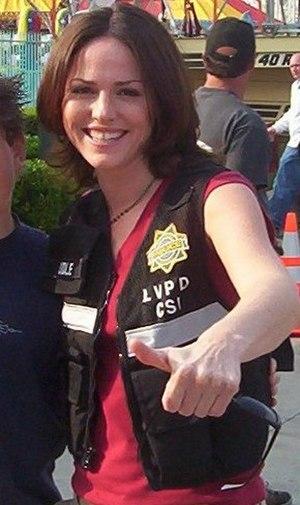
Sara Sidle est un personnage fictif incarné par l'actrice Jorja Fox dans la série télévisée américaine Les Experts. Elle est née le 16 septembre 1972 à Tamales Bay, à une heure trente de San Francisco en Californie.
Jorja Fox, de son vrai nom Jorja-An Fox, est une actrice et productrice américaine née le 7 juillet 1968 à New York.